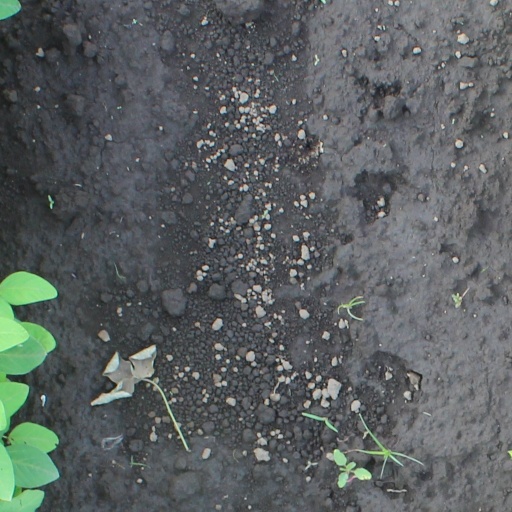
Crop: soybean